Answer in natural language. Considering the relative positions, where is HousePlant (highlighted by a blue box) with respect to Doorway (highlighted by a red box)? Choose between the following options: above or below
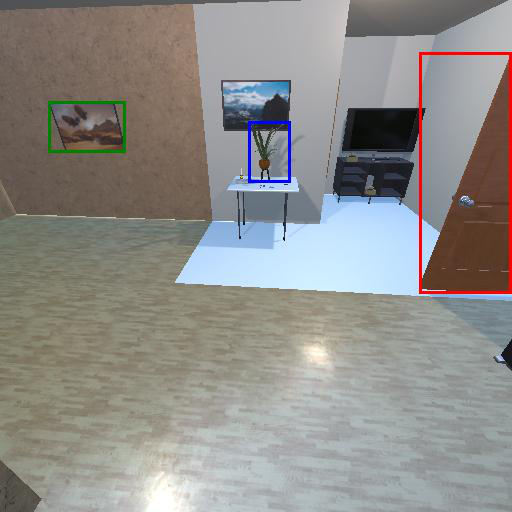
<answer>above</answer>